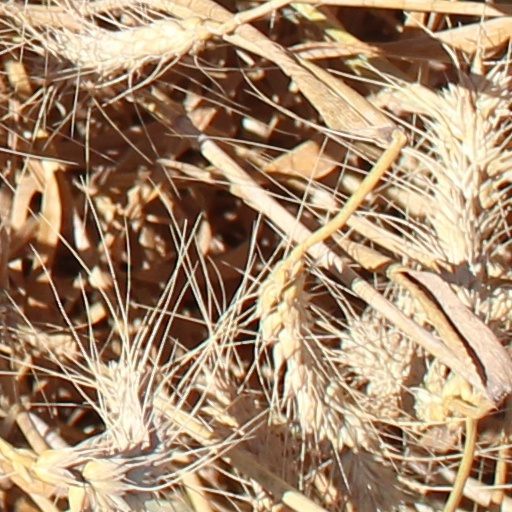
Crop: wheat